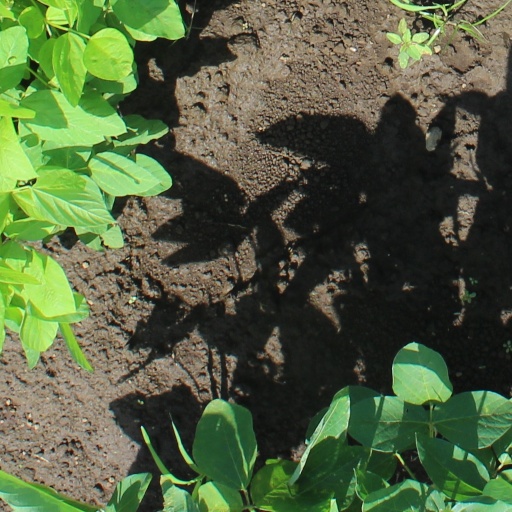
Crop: soybean